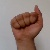
The image shows a hand gesture representing the letter 'A' in Indian Sign Language.